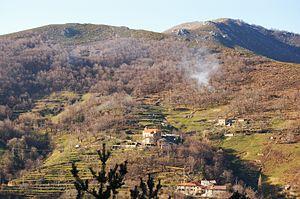
Eglise d'Aizac depuis le volcan
Aizac est une commune française, située dans le département de l'Ardèche en région Auvergne-Rhône-Alpes.